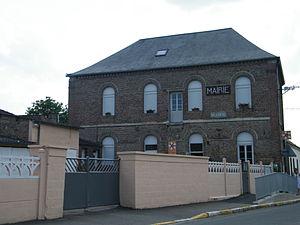
école.
Halloy-lès-Pernois est une commune française située dans le département de la Somme, en région Hauts-de-France.